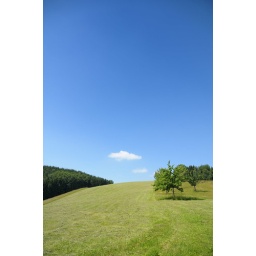
a blue sky which spreads on a hill. A photograph was taken in Austria during summer.